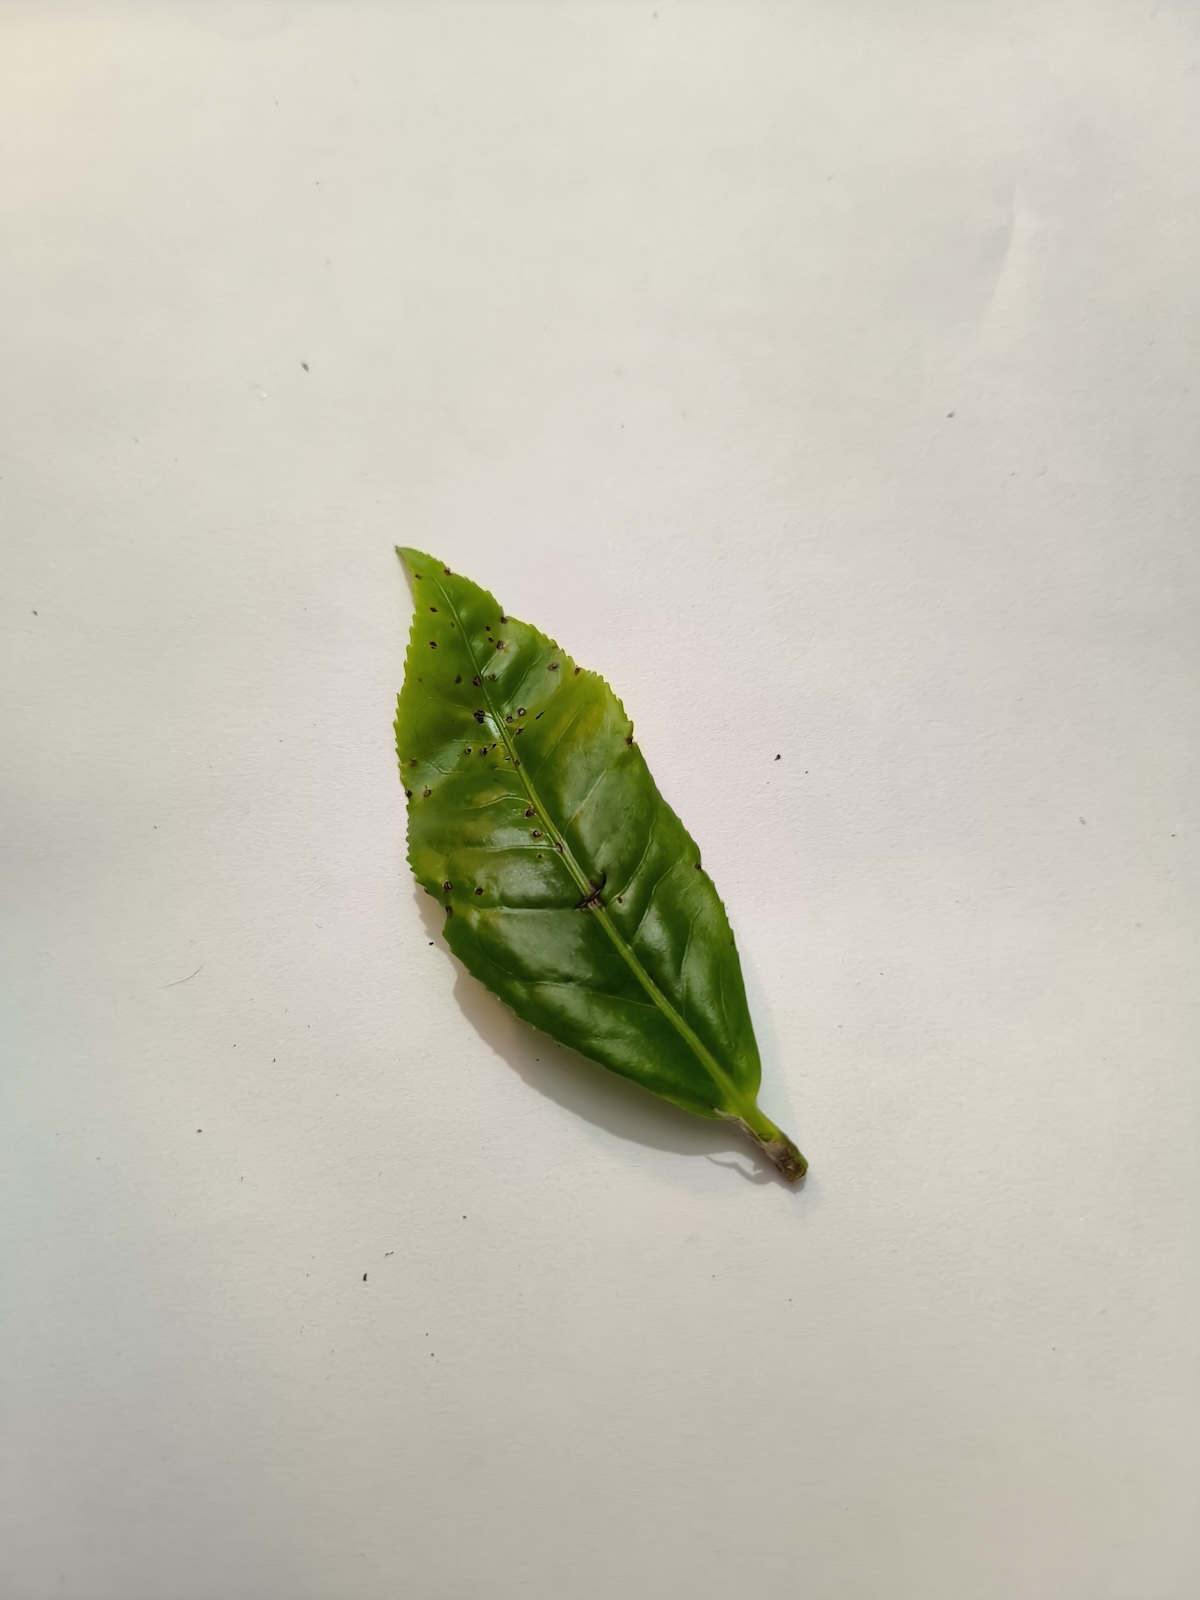
Label: Helopeltis